Henry Fielding Dickens

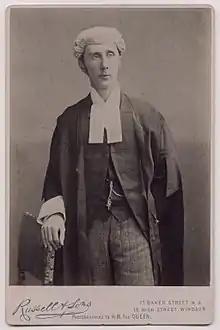
Henry Fielding Dickens in the 1890s

Sir Henry Fielding Dickens, KC (16 January 1849 – 21 December 1933) was an English barrister, who served as a KC and Common Serjeant of London. He was the eighth of ten children born to English author Charles Dickens and his wife Catherine, and the last surviving child of Dickens.